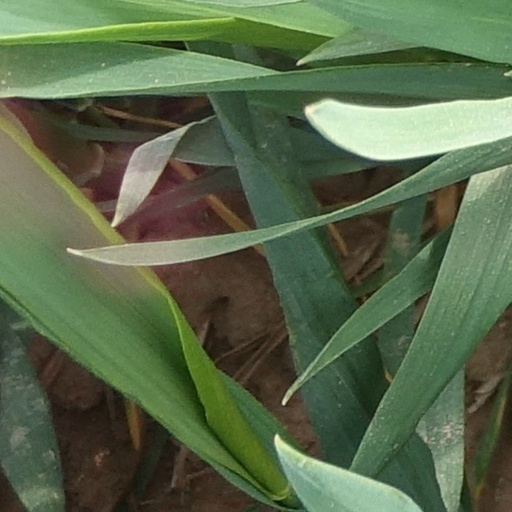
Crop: wheat